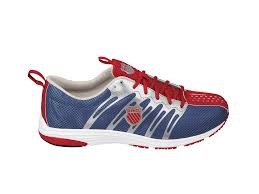
Waste category: shoes